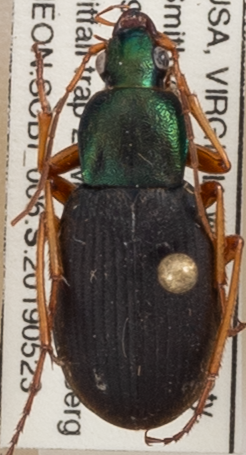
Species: Chlaenius aestivus
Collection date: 2019-05-23
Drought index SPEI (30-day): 0.522
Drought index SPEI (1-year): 2.09
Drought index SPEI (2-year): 2.09